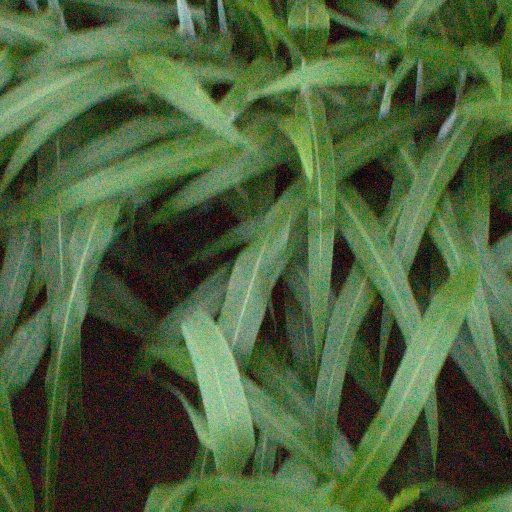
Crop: sorghum